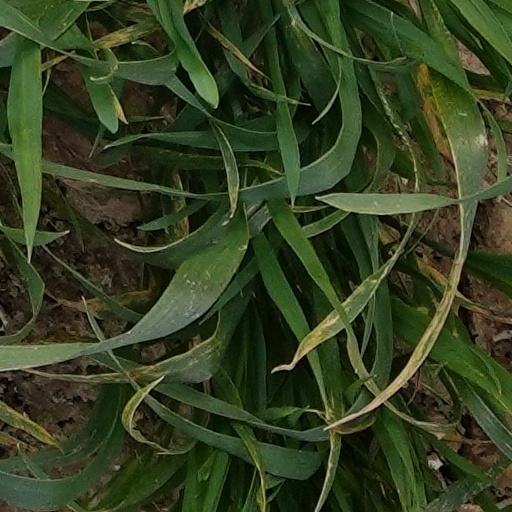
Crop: wheat